History of the Republican Party (United States)

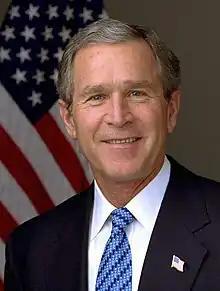
The presidency of George W. Bush was greatly impacted by the events of the September 11th terrorist attacks

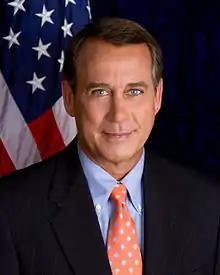
John Boehner, House Speaker (2011–2015), was the most visible adversary for President Barack Obama

George W. Bush, son of George H. W. Bush, won the 2000 Republican presidential nomination over Arizona Senator John McCain, former Secretary of Labor and Transportation Elizabeth Dole, and others. With his highly controversial and exceedingly narrow victory in the 2000 election against the Vice President Al Gore, the Republican Party gained control of the presidency and both houses of Congress for the first time since 1952. However, it lost control of the Senate when Vermont Senator James Jeffords left the Republican Party to become an independent in 2001 and caucused with the Democrats.